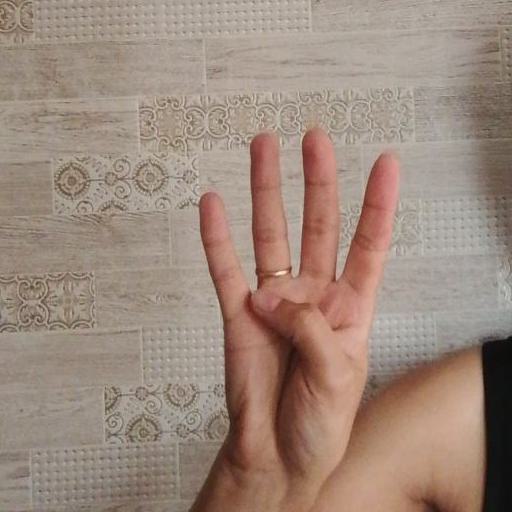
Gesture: four